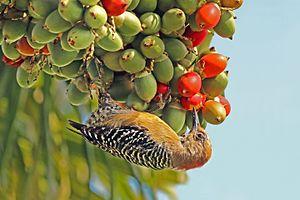
Le Pic à couronne rouge est une espèce d'oiseau appartenant à la famille des Picidae